Adé (singer)

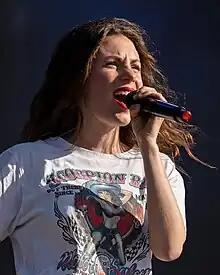
Adé in concert, 2023

Adélaïde Chabannes de Balsac, known professionally by her stage name Adé, is a French musician and singer of several genres, including folk-pop. Previously a member of the French band Therapie Taxi, in 2022 she began a solo career with her debut album, "Et Alors?".